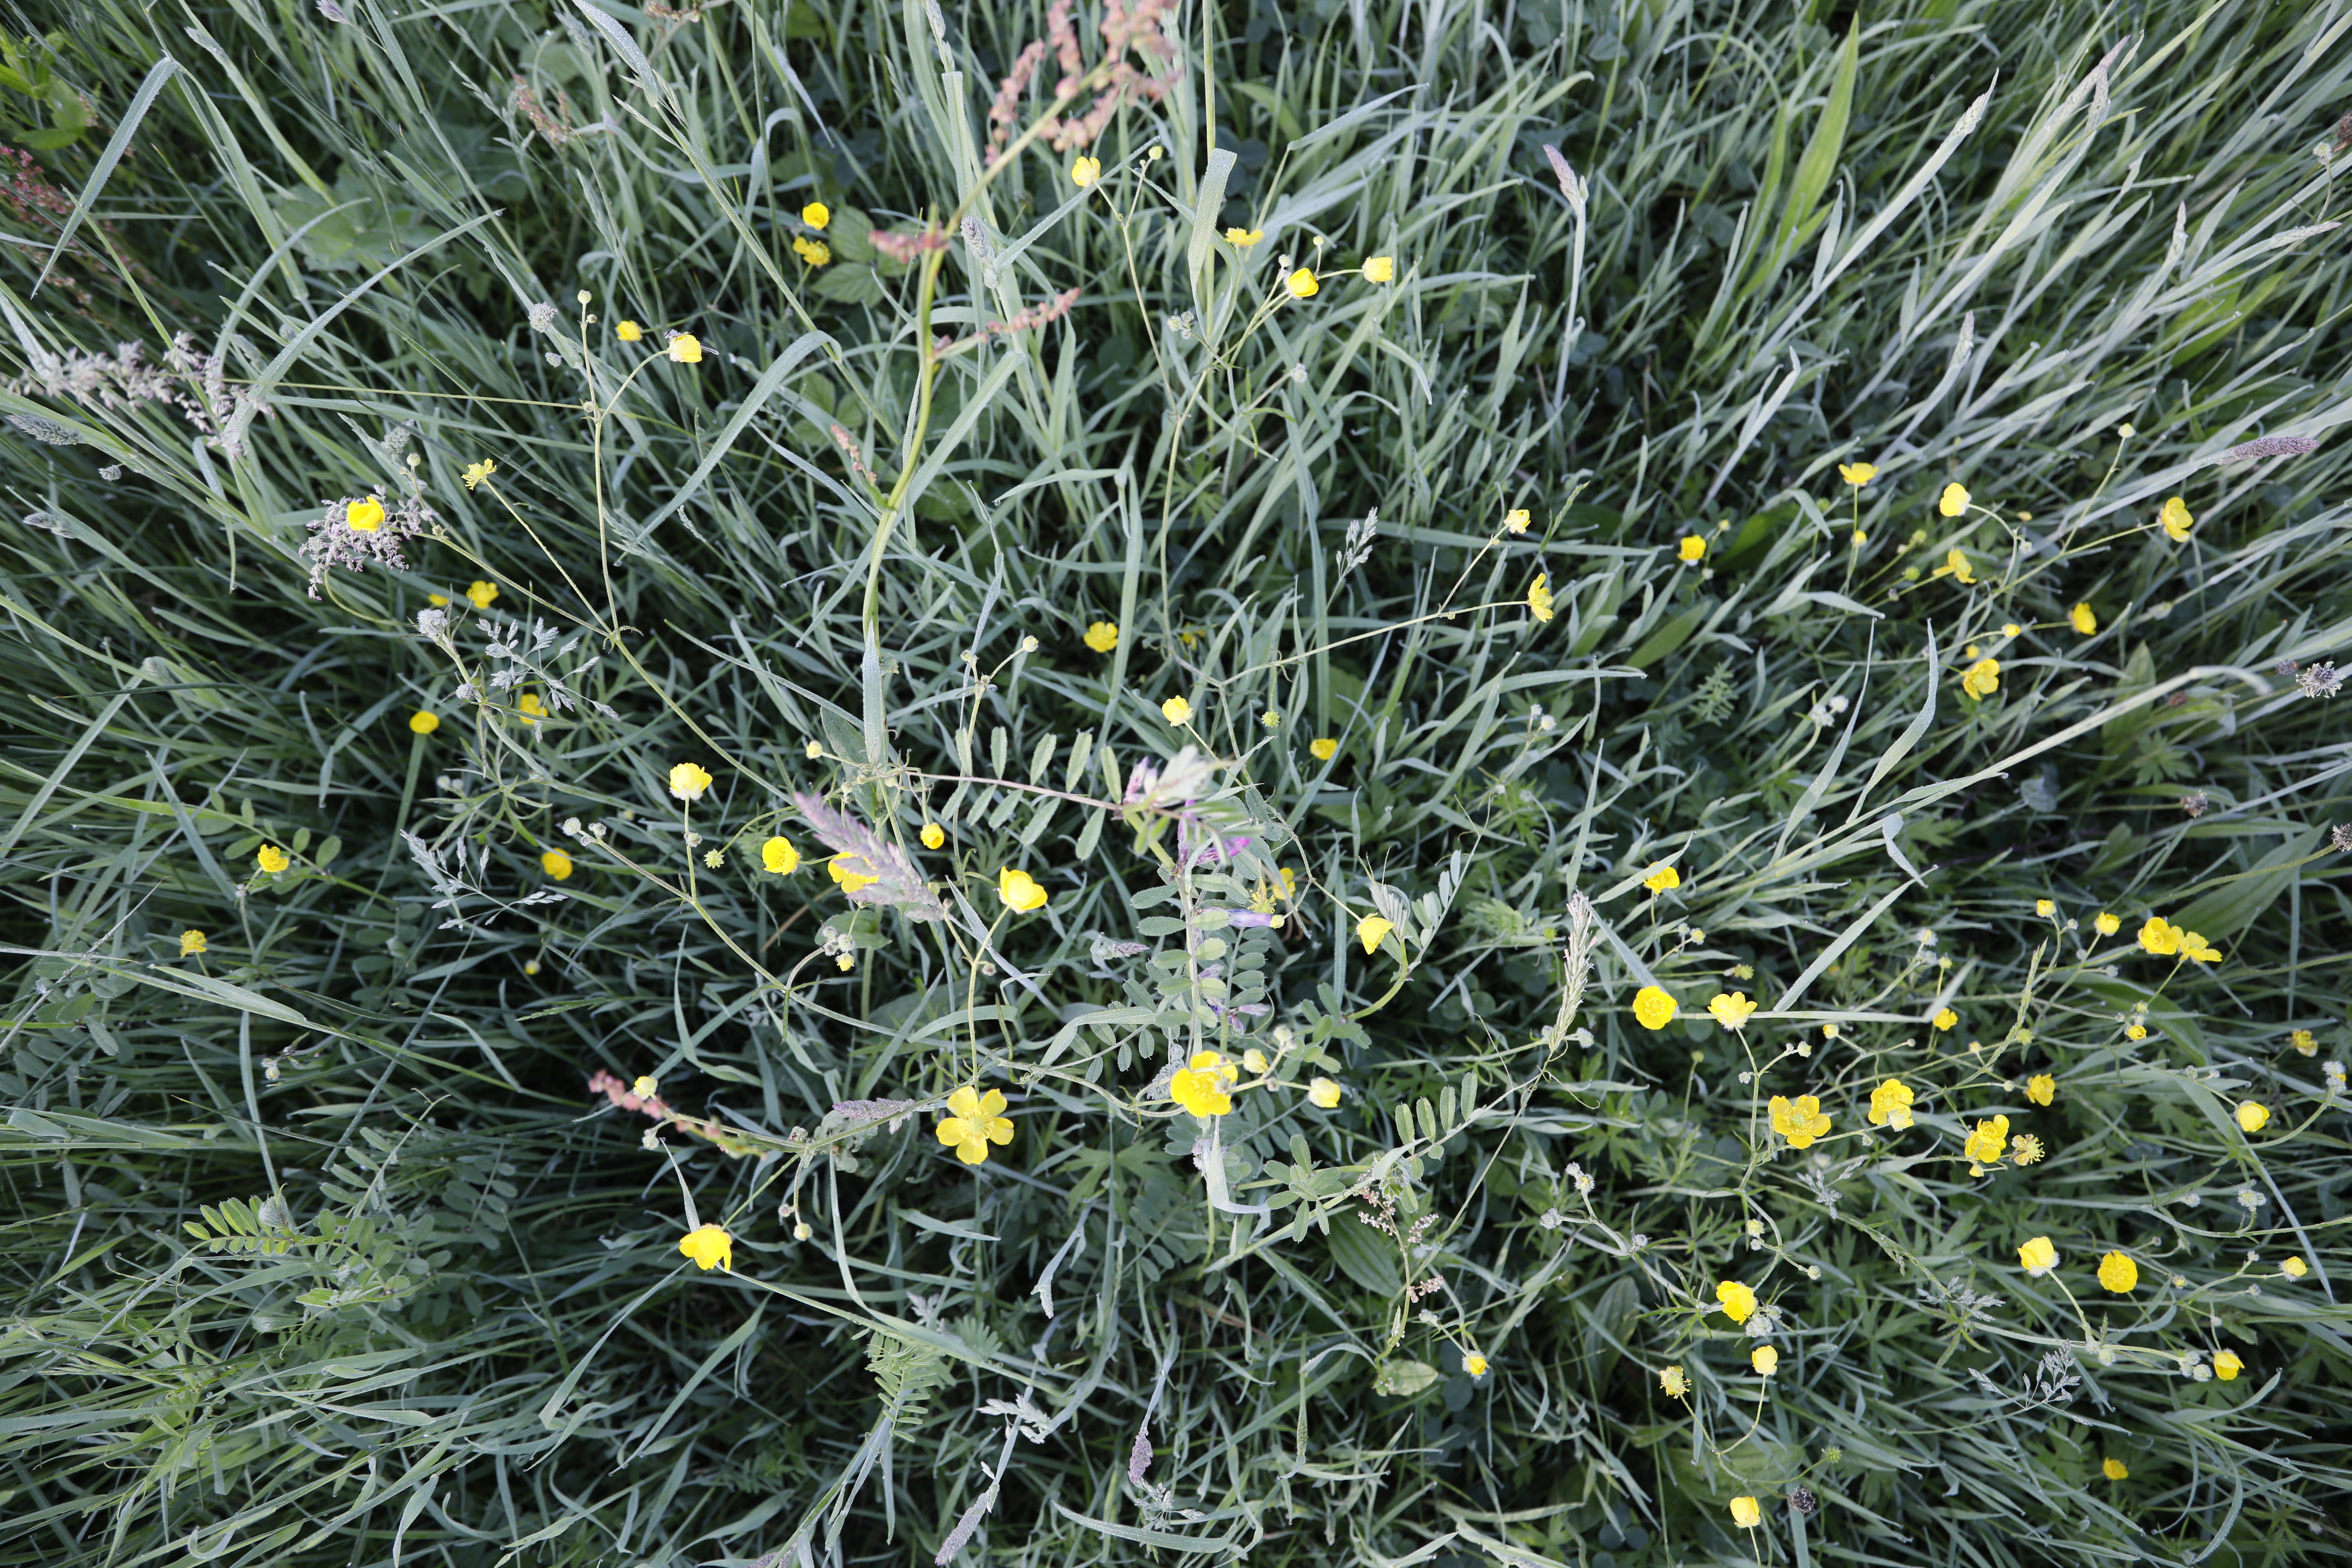
Plant species: Buttercup * (aggregate), Plantago lanceolata